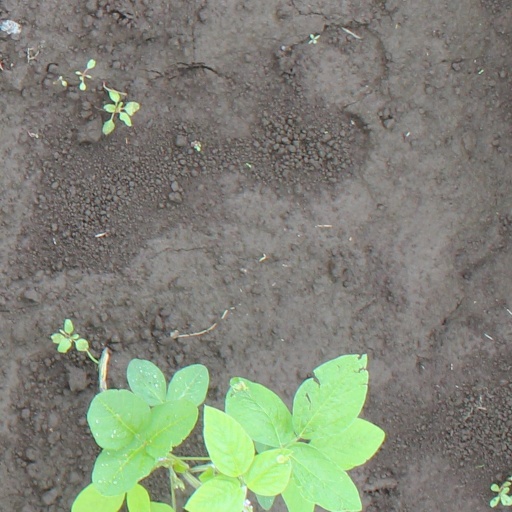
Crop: soybean